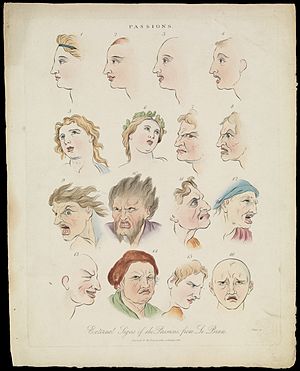
Følelse (emotion) / Følelsernes historie
16 ansigtsudtryk, der afspejler forskellige følelser, 1821, efter C. Le Brun.
Følelser omhandler oplevede affektive tilstande som vrede og frygt. Det psykologiske begreb "emotion" er ofte brugt til at adskille dem fra følesansen. Følelser er komplekse og kan ifølge nogle teorier føre til psykologiske og fysiologiske forandringer, der påvirker personers adfærd. Det relaterer sig til en intens mental aktivitet, ofte med en høj grad af glæde eller sorg involveret. Den videnskabelige diskurs har imidlertid ikke kunnet skabe konsensus om en entydig definition. Følelser er ofte associeret med begreber som humør, temperament, personlighed, disposition og motivation. I nogle teorier er erkendelse et væsentligt aspekt af emotion.